Ullevaal Stadion

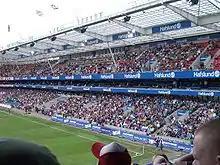
South Stand

During construction in 1998, Lyn and the national team played their games at Bislett Stadion—the home venue for Vålerenga—while Ullevaal was being rebuilt. Prior to the 1999 season, where Lyn would have to play in the First Division, Lyn applied to play all their matches at Bislett to cut rental costs at Ullevaal. However, this was rejected by the municipality, who owned Bislett, because there was not vacant capacity at Bislett.